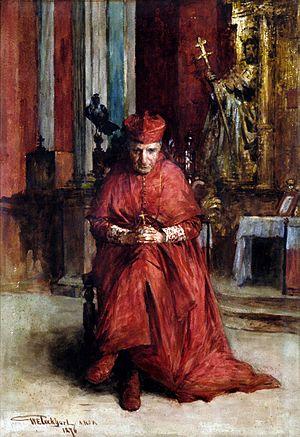
Benoît-Marie Langénieux, né le 15 octobre 1824 à Villefranche-sur-Saône et mort le 1ᵉʳ janvier 1905 à Reims, est un ecclésiastique français, archevêque de Reims et cardinal. Le Cardinal Langénieux jouit de l'amitié de Léon XIII, qui le consultait sur toutes les questions concernant l'Église de France.